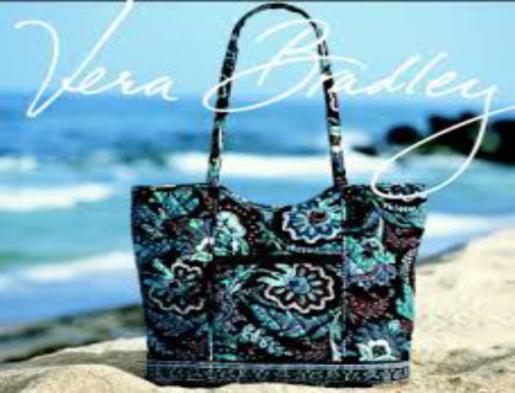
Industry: Clothes